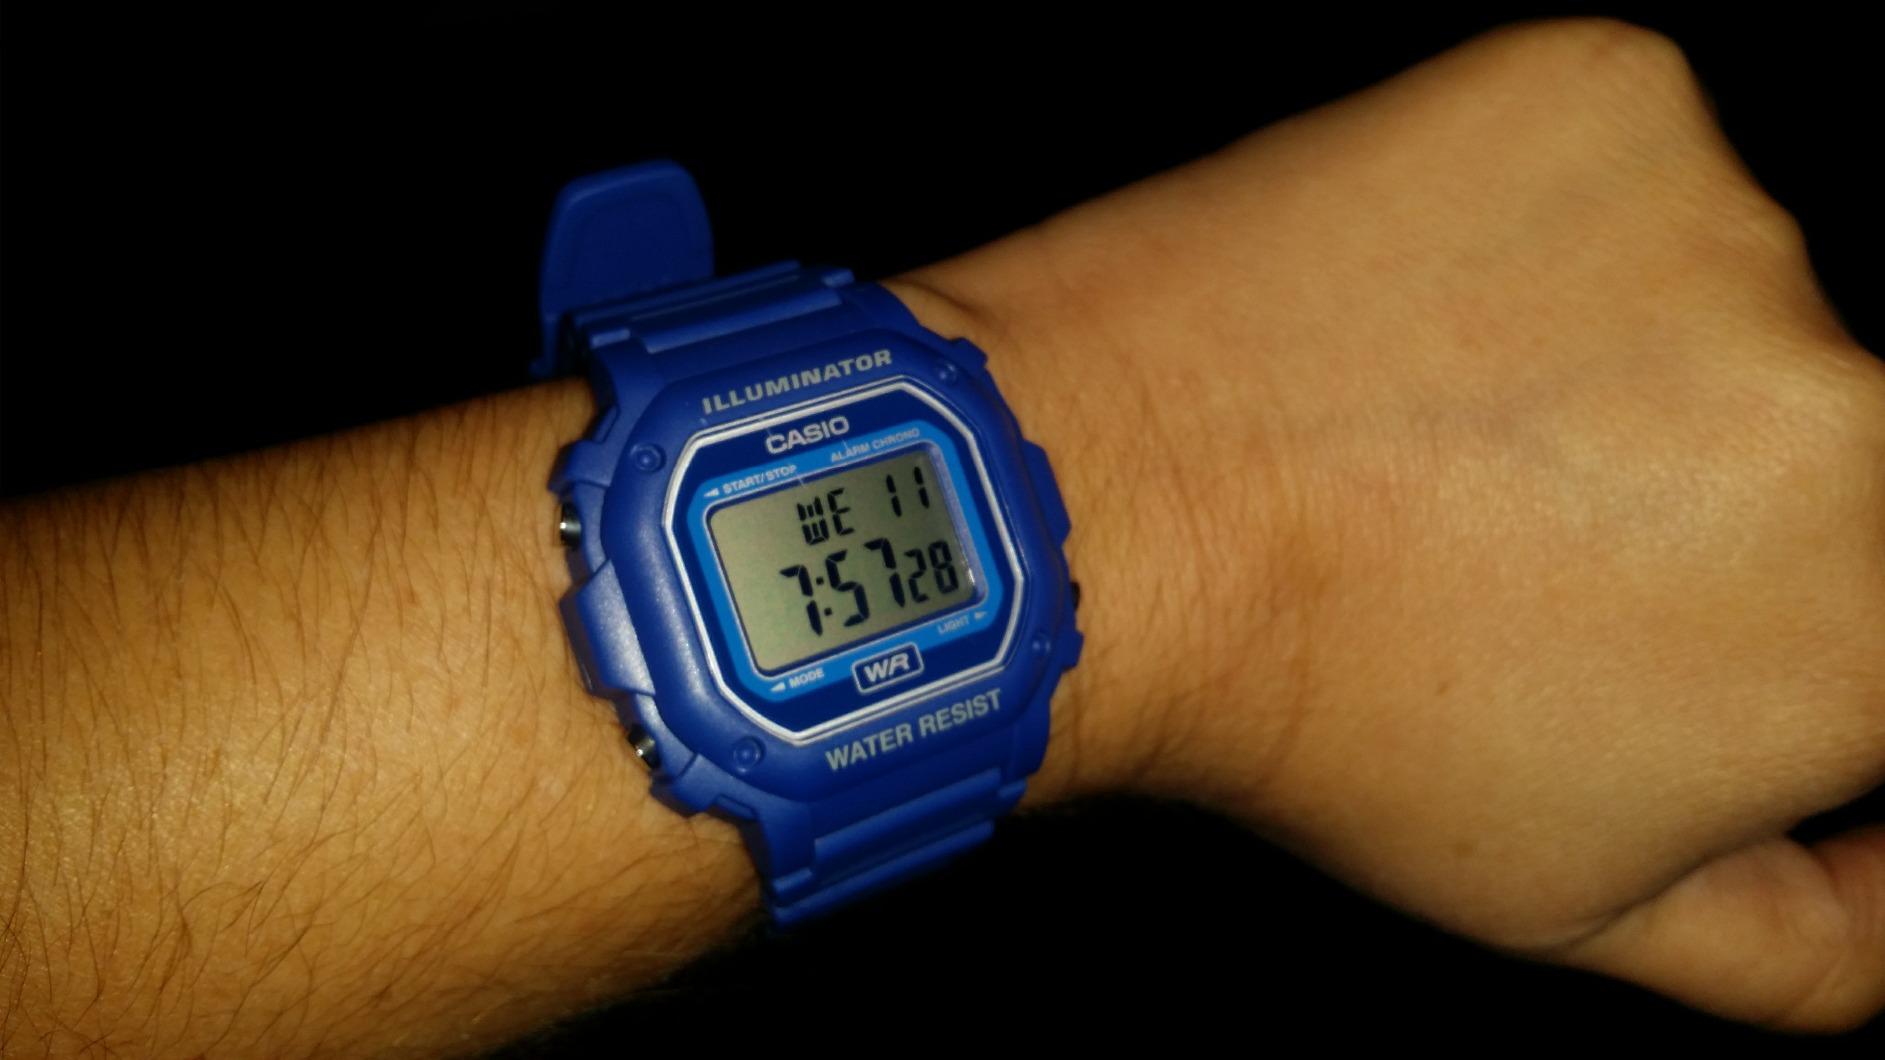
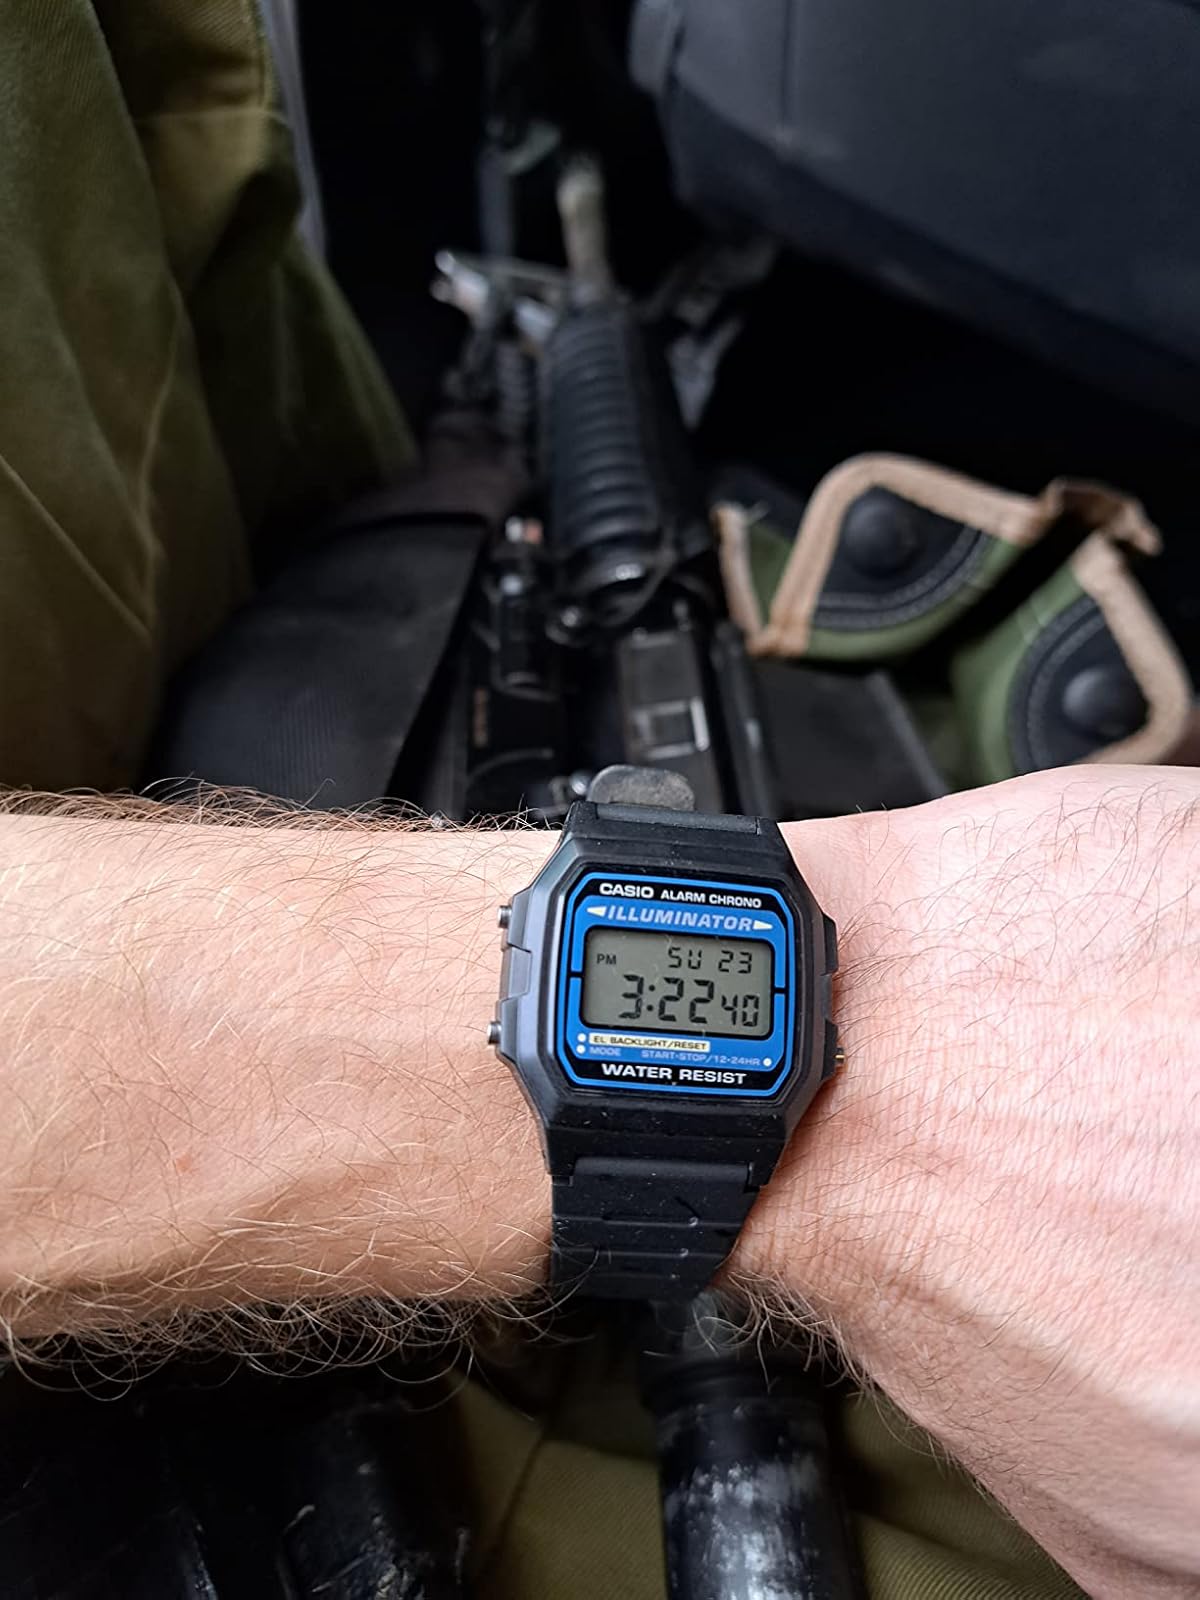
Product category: accessories_watch
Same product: no